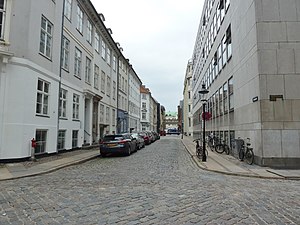
Laksegade (København)
Laksegade set fra Admiralgade mod vest.
Laksegade er en gade i Indre By i København, der løber fra Kongens Nytorv i nord og i en bue til Admiralgade i sydvest. Gadens østlige ende løber i dag mellem bygninger ejet af Danske Bank, mens bygningerne på sydsiden af gadens vestlige ende optages af kontorbygninger til brug for centraladministrationen, blandt andet Socialministeriet.